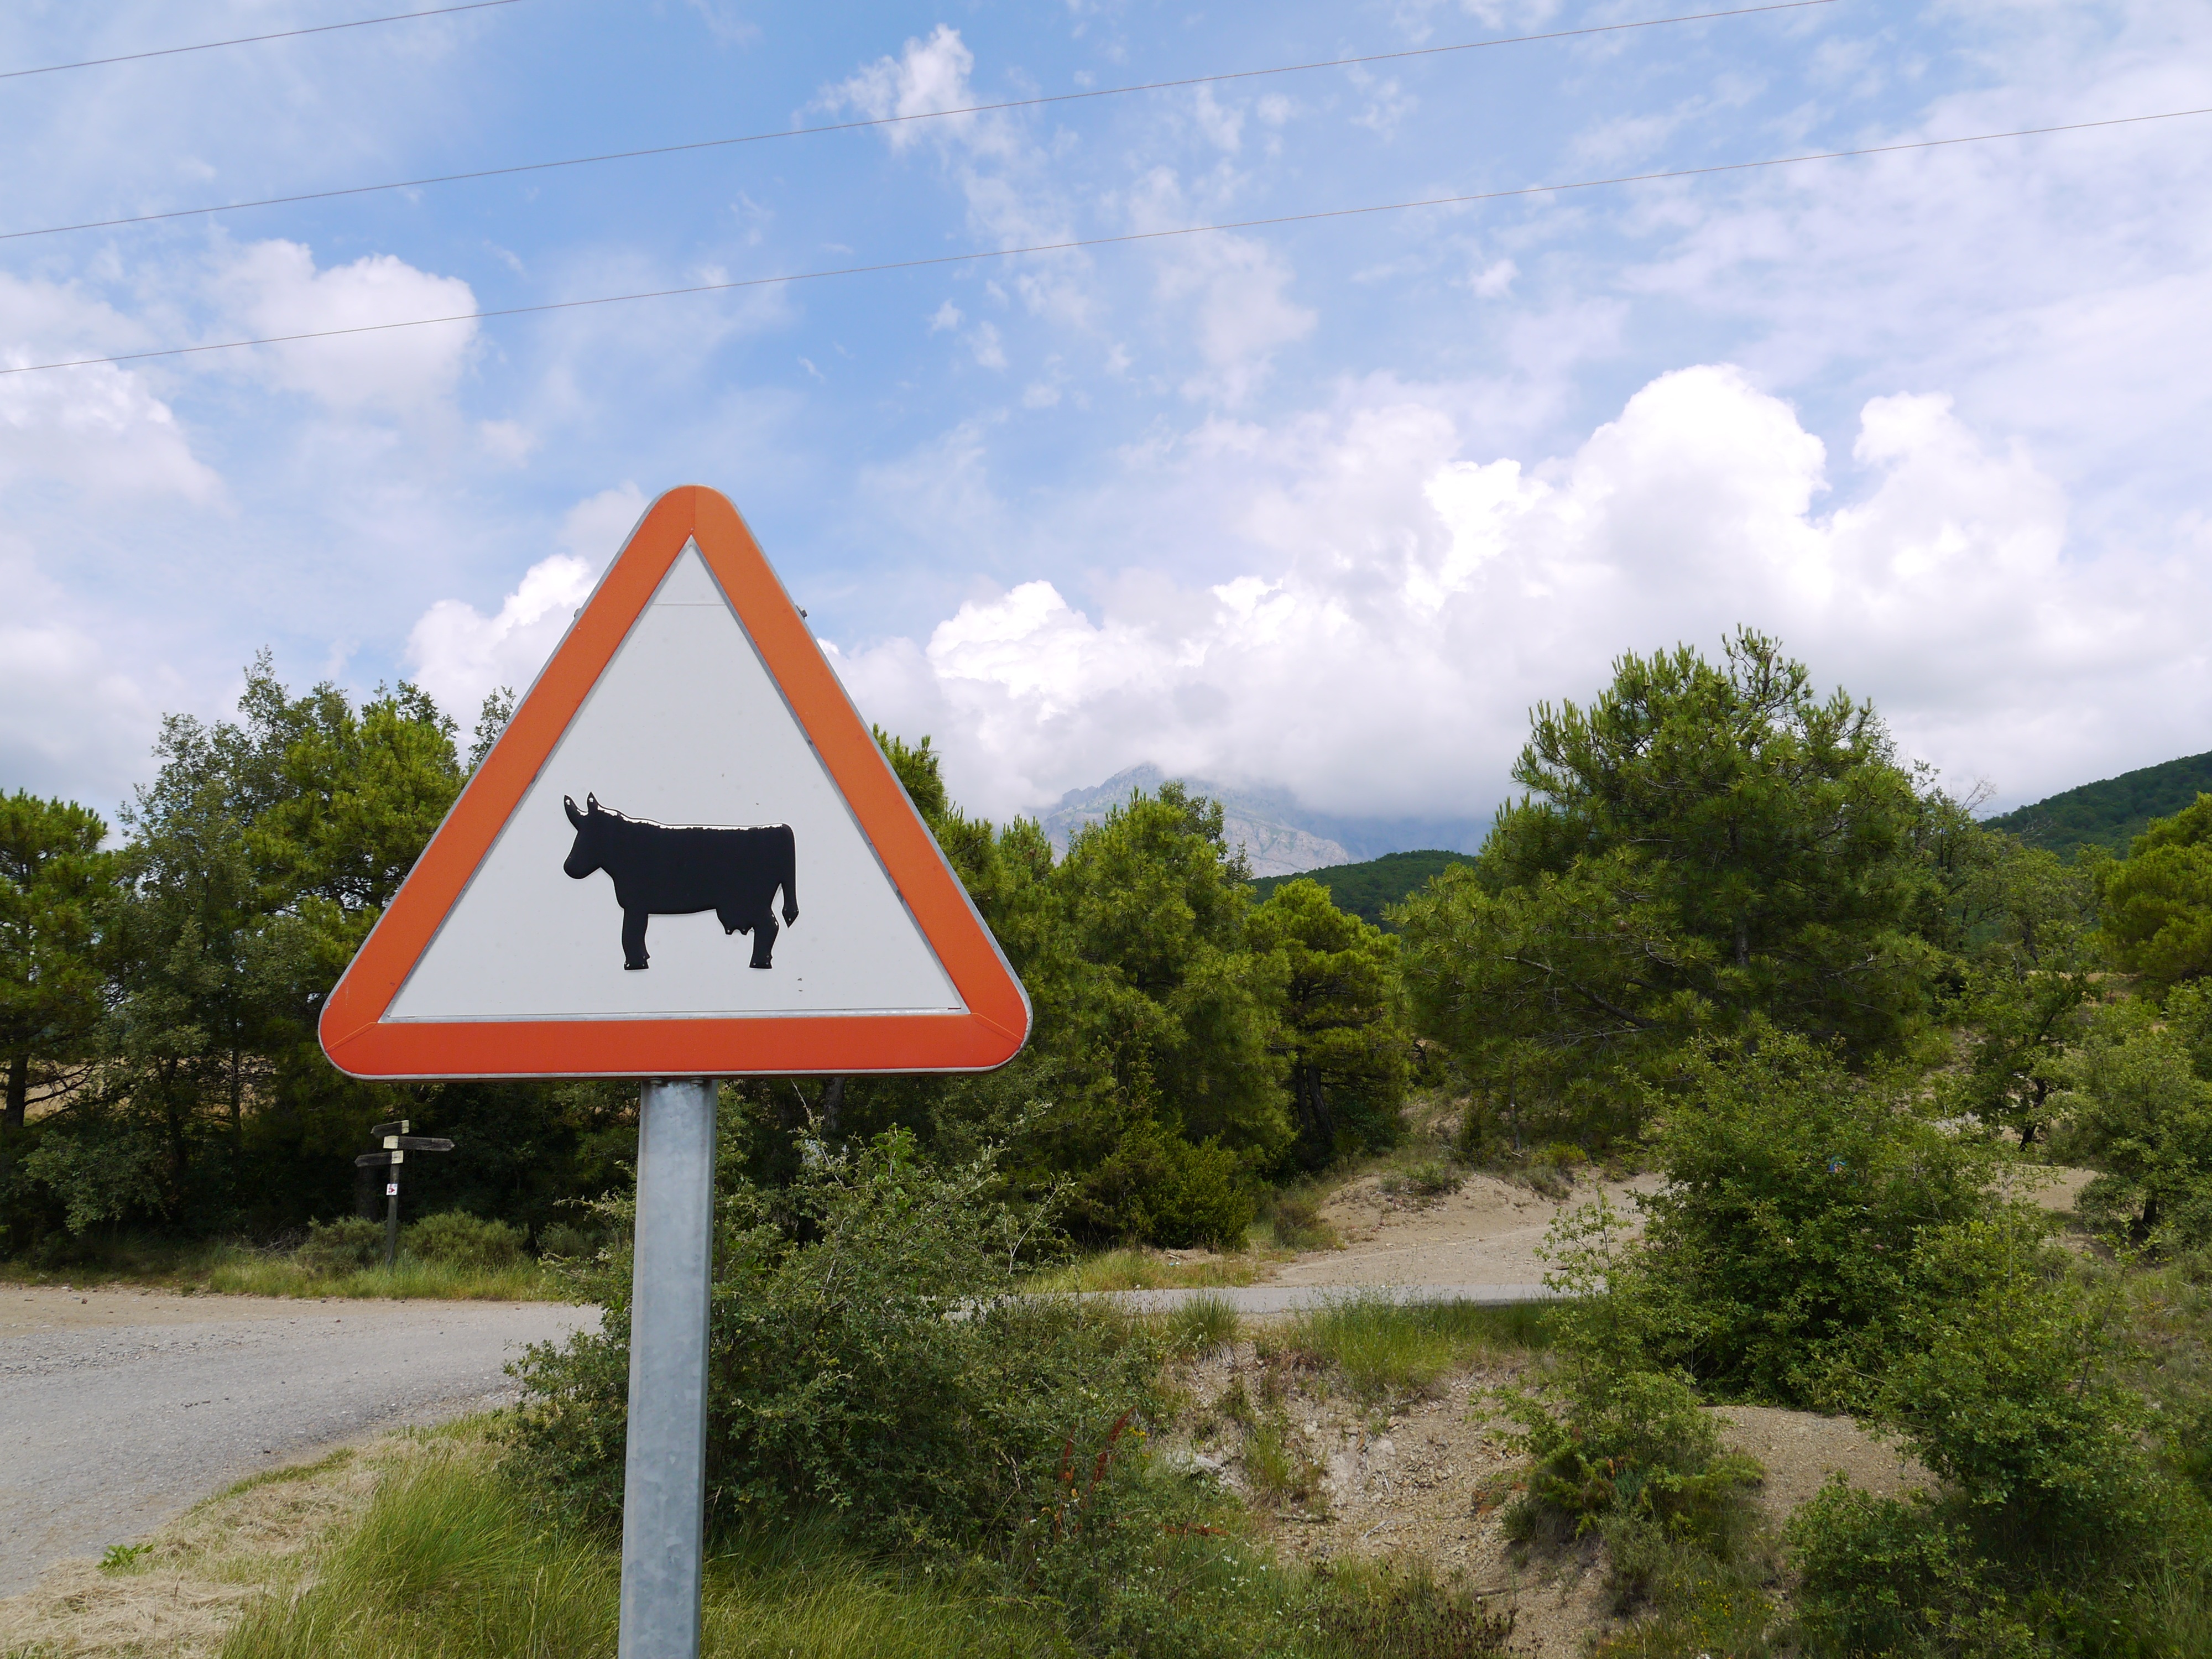
landscape, road, countryside, travel, sign, europe, street sign, signage, road trip, bull, spain, traffic sign, ainsa